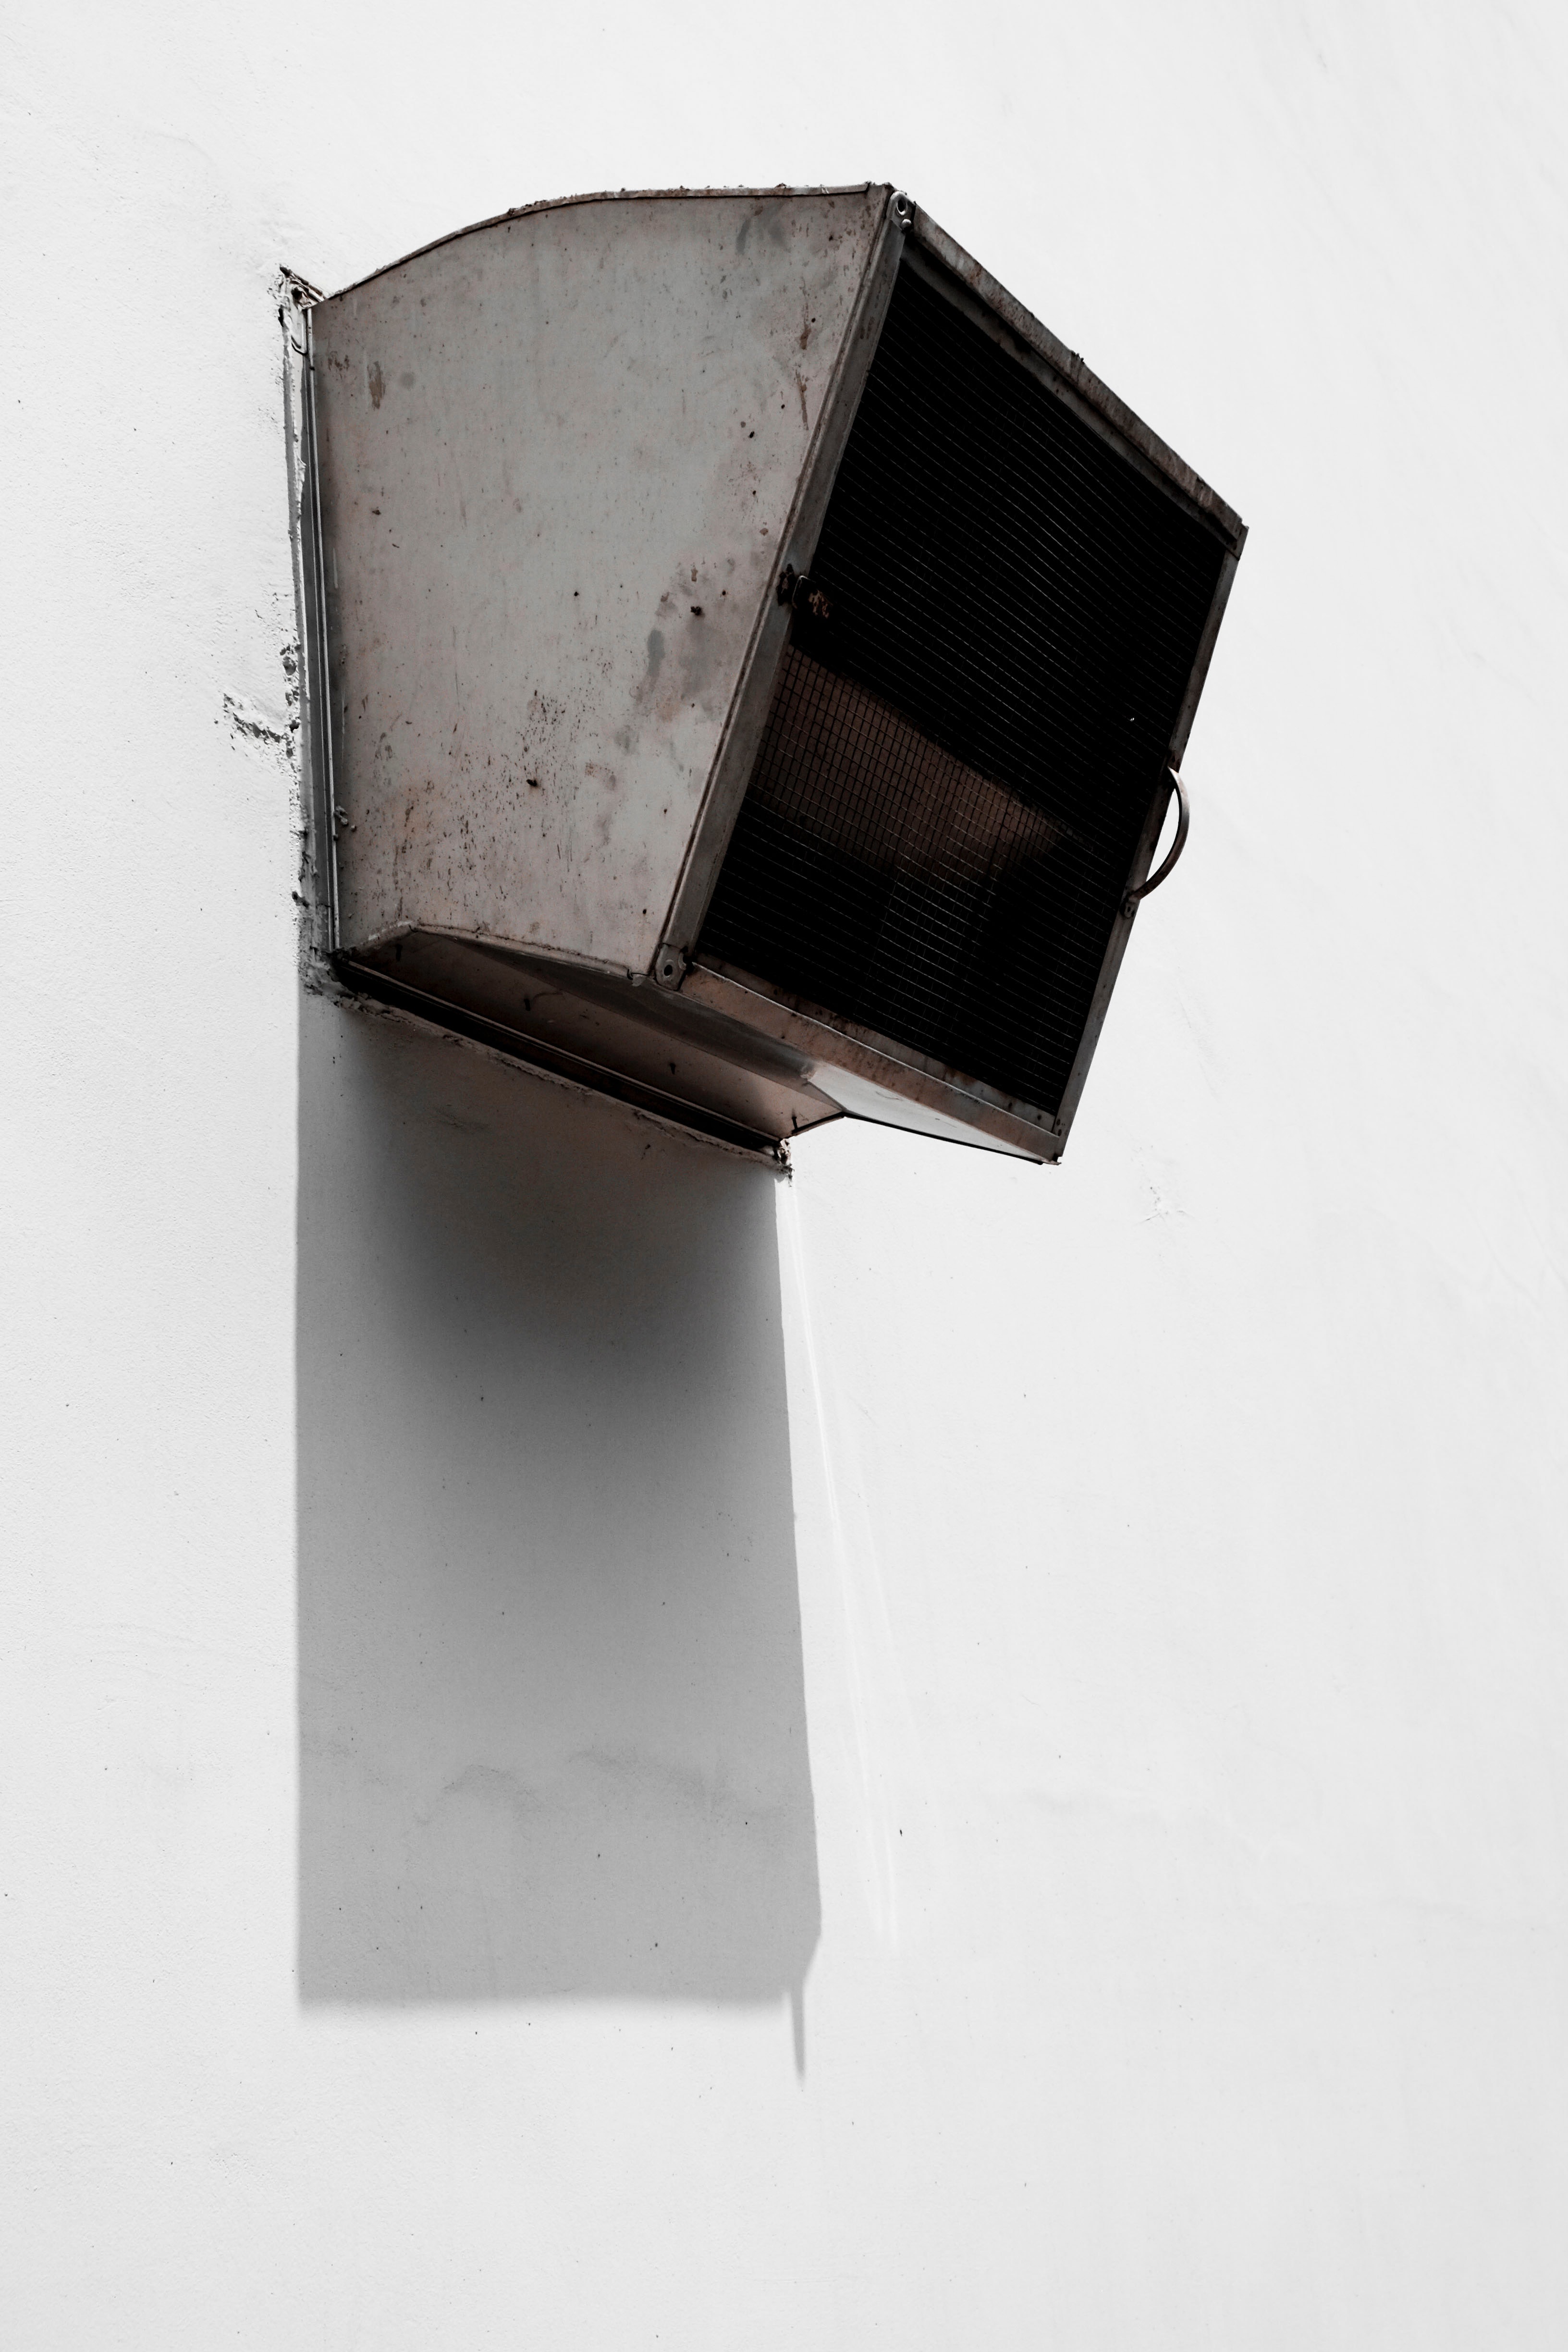
wall, metal